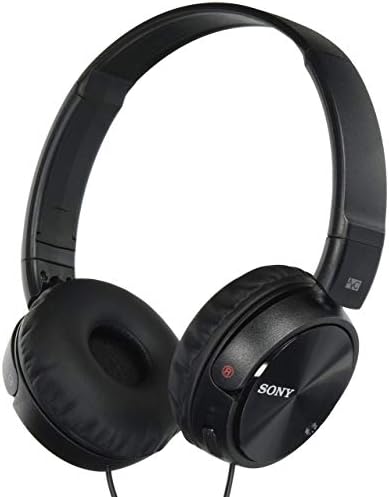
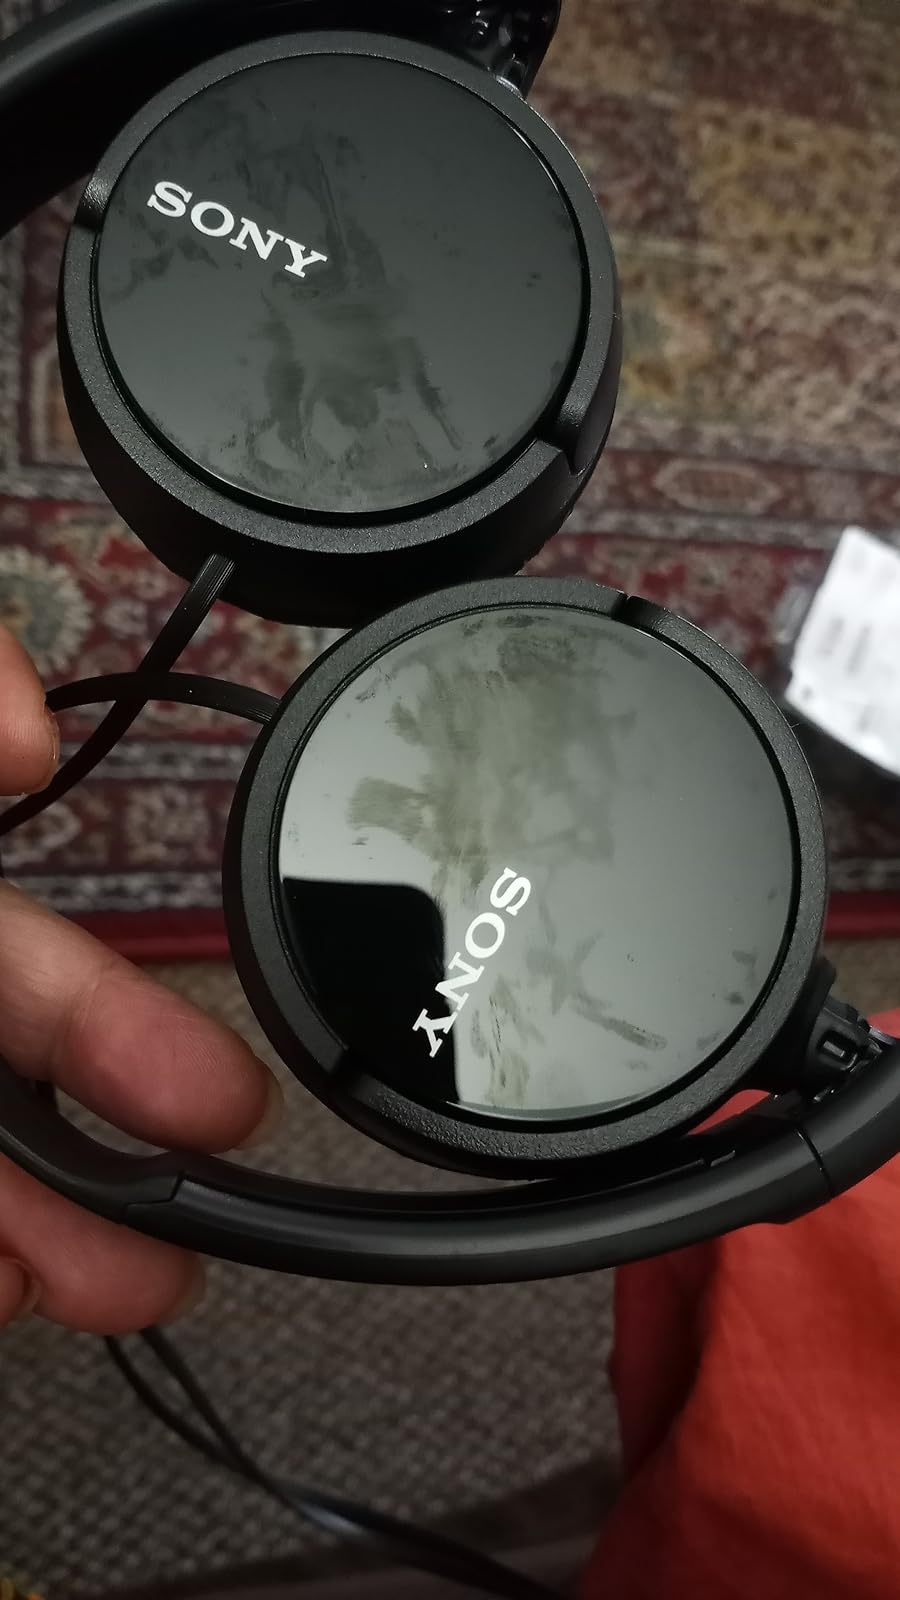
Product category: headphones
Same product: yes